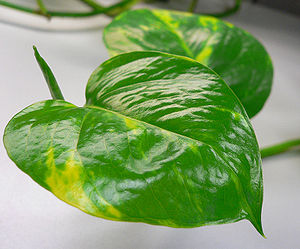
Stueplante
Guldranke en af vore almindeligste stueplanter
En Stueplante er en oftest flerårig prydplante, oftest af tropisk eller subtropisk oprindelse, der dyrkes i potte indendørs og trives i normalt indeklima, dvs. relativt tør luft, kun vanding nedefra, konstant temperatur året rundt og ofte relativt dårlige lysforhold.